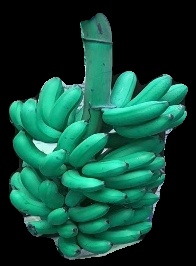
Variety: rasbale
Grade: grade1